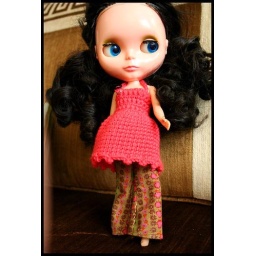
...wears candlemomo dress and woolyrocker pants in her bare feet.